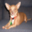
Label: dog